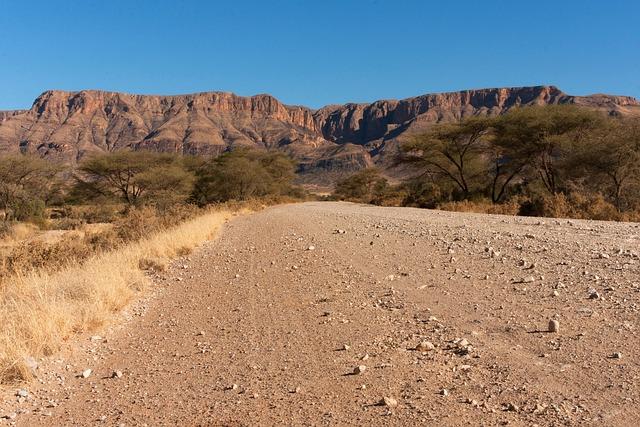
Hili ni eneo lenye mazingira yenye kuvutia, eneo hili kuna msitu na barabara iliyokatisha katikati ya msitu huo huku mbele kukiwa na milima.